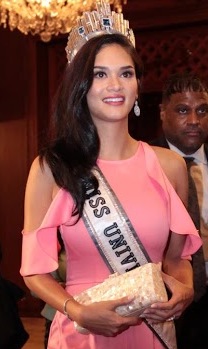
พีอา ววทซ์บัค

| name = พีอา อาลอนโซ ววทซ์บัค
| image = Miss Universe 2015 Pia Wurtzbach 071816 (cropped).jpg
| birth_name = พีอา อาลอนโซ ววทซ์บัค
| birth_place = ชตุทท์การ์ท รัฐบาเดิน-เวือร์ทเทิมแบร์ค ประเทศเยอรมนี
| hometown = คากายันเดโอโร จังหวัดซีลางังมีซามิส ประเทศฟิลิปปินส์
| measurements = 34 - 23 - 35
| height = 1.73 m
| hair_color = สีน้ำตาล
| eye_color = สีน้ำตาล
| occupation = นางงาม, นักแสดง, นางแบบ
| title = นางงามจักรวาล 2015 มิสยูนิเวิร์สฟิลิปปินส์ 2015
| competitions = บีนีบีนิงปีลีปีนัส 2013(รองชนะเลิศอันดับ 1)บีนีบีนิงปีลีปีนัส 2014(15 คนสุดท้าย)บีนีบีนิงปีลีปีนัส 2015(ชนะเลิศ)นางงามจักรวาล 2015(ชนะเลิศ)
พีอา อาลอนโซ ววทซ์บัค (; เกิด 24 กันยายน ค.ศ. 1989 ) นางแบบ นักแสดง และนางงามชาวชาวฟิลิปปินส์|ฟิลิปปินส์-ชาวเยอรมัน|เยอรมัน ซึ่งเป็นที่รู้จักกันเป็นอย่างดีในการประกวดนางงามจักรวาล 2015 เมื่อวันที่ 20 ธันวาคม ค.ศ. 2015 Miss Philippines Pia Alonzo Wurtzbach Crowned Winner of Miss Universe 2015 , zeibiz.com; accessed 21 December 2015.
== ประวัติ ==
พ่อของเธอเป็นชาวเยอรมันและแม่ของเธอมาจากประเทศฟิลิปปินส์ เธอเกิดในชตุทท์การ์ท รัฐบาเดิน-เวือร์ทเทิมแบร์ค เธอจบการศึกษาระดับมัธยมศึกษาที่ ABS-CBN Distance Learning School ในเกซอนซิตี และสาขาศิลปะการประกอบอาหารที่ Center for Asian Culinary Studies ในซานฮวน เมโทรมะนิลา
== การประกวด ==
=== บีนีบีนิงปีลีปีนัส ===
ววทซ์บัคประกวดบีนีบีนิงปีลีปีนัสมาทั้งหมด 3 ครั้งคือ ปี ค.ศ. 2013 ได้รับรางวัลรองอันดับ 1, ค.ศ. 2014 ผ่านเข้าสู่รอบ 15 คนสุดท้าย และ ค.ศ. 2015 ได้รับรางวัลชนะเลิศบีนีบีนิงปีลีปีนัส
=== นางงามจักรวาล 2015 ===
ววทซ์บัคเป็นผู้ชนะในการประกวดนางงามจักรวาล 2015 เมื่อวันที่ 20 ธันวาคม ค.ศ. 2015 ในลาสเวกัส รัฐเนวาดา สหรัฐ ในช่วงท้ายของการประกวดพิธีกร (สตีฟ ฮาร์วีย์) ประกาศว่ามิสโคลอมเบีย อาเรียดนา กูติเอร์เรซ เป็นผู้ชนะ แต่หลังจากนั้นไม่กี่นาทีสตีฟได้กล่าวว่าเขาประกาศผลรางวัลผิด และผู้ชนะนางงามจักรวาล 2015 คือ พีอา ววทซ์บัค และเปาลินา เบกา นางงามจักรวาล 2014 ได้ถอดมงกุฎจากศีรษะของอาเรียดนา สวมให้แก่ววทซ์บัค" Miss Universe 2015 Pageant mistakenly crowns miss Colombia the winner". "Associated Press". Newsday. 21 December 2015.
== อ้างอิง ==
==แหล่งข้อมูลอื่น==
*
สืบตำแหน่ง|ก่อนหน้า = เปาลินา เบกา|ตำแหน่ง =นางงามจักรวาล|ปี =นางงามจักรวาล 2015|2015|ถัดไป = อีริส มีเตอนาร์
สืบตำแหน่ง|ก่อนหน้า =แมรี จีน ลาสติโมซา|ตำแหน่ง =มิสฟิลิปปินส์|ปี = 2015 |ถัดไป =แมกซีน เมดีนา
การประกวดนางงามระดับนานาชาติ|Year=2015
|Miss Universe= พีอา ววทซ์บัค
|Miss World= มีเรยา ลาลากูนา
|Miss International= เอดีมาร์ มาร์ตีเนซ
|Miss Earth= แอนเจเลีย อง
|Miss Supranational= สเตฟานีอา สเต็กแมน
|Miss Gland International= แคลร์ เอลิซาเบธ พาร์กเกอร์
|Miss Intercontinental= วาเลนตินา ราซูโลวา
หมวดหมู่:บุคคลจากชตุทการ์ท
หมวดหมู่:ผู้ชนะการประกวดนางงามจักรวาล
หมวดหมู่:คริสต์ศาสนิกชนนิกายโรมันคาทอลิกชาวฟิลิปปินส์